Tyabji family

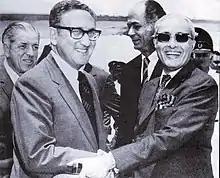
Agha Hilaly with US Secretary of State Henry Alfred Kissinger,

Danial Alma Latifi was the first Indian to practice as barrister in the Bombay High Court and the first Muslim to rise to position of Senior Advocate in the Indian Supreme Court. Latifi attended Government College Lahore and Rugby School and graduated with a BA and MA from St John’s College, Oxford. Latifi was called to the Bar at Gray’s Inn in 1939. Among Latifi’s well-known cases was the Shah Bano Case, "Mohd. Ahmad Khan v. Shah Bano Begum" which became household knowledge in India. Latifi presented St John’s College with a set of silver pattens in 1958, which remain in the College’s silver store.